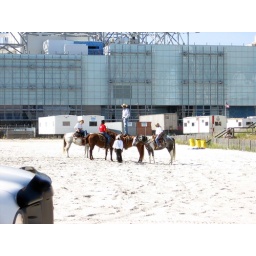
Man standing on a horse on the beach in Atlantic City!